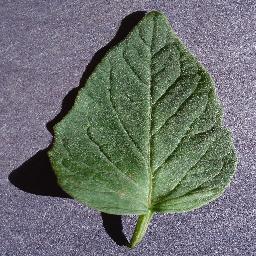
Label: Tomato___healthy